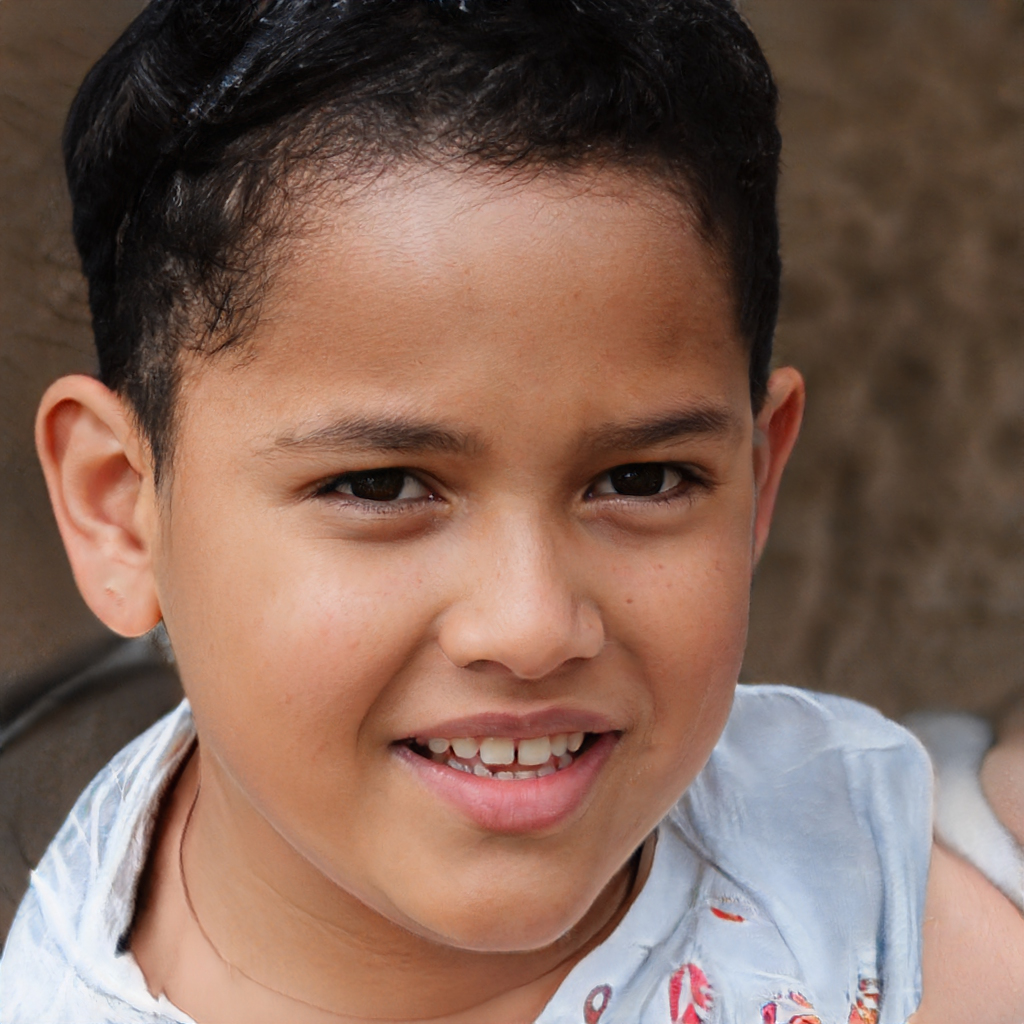
Gender: Male